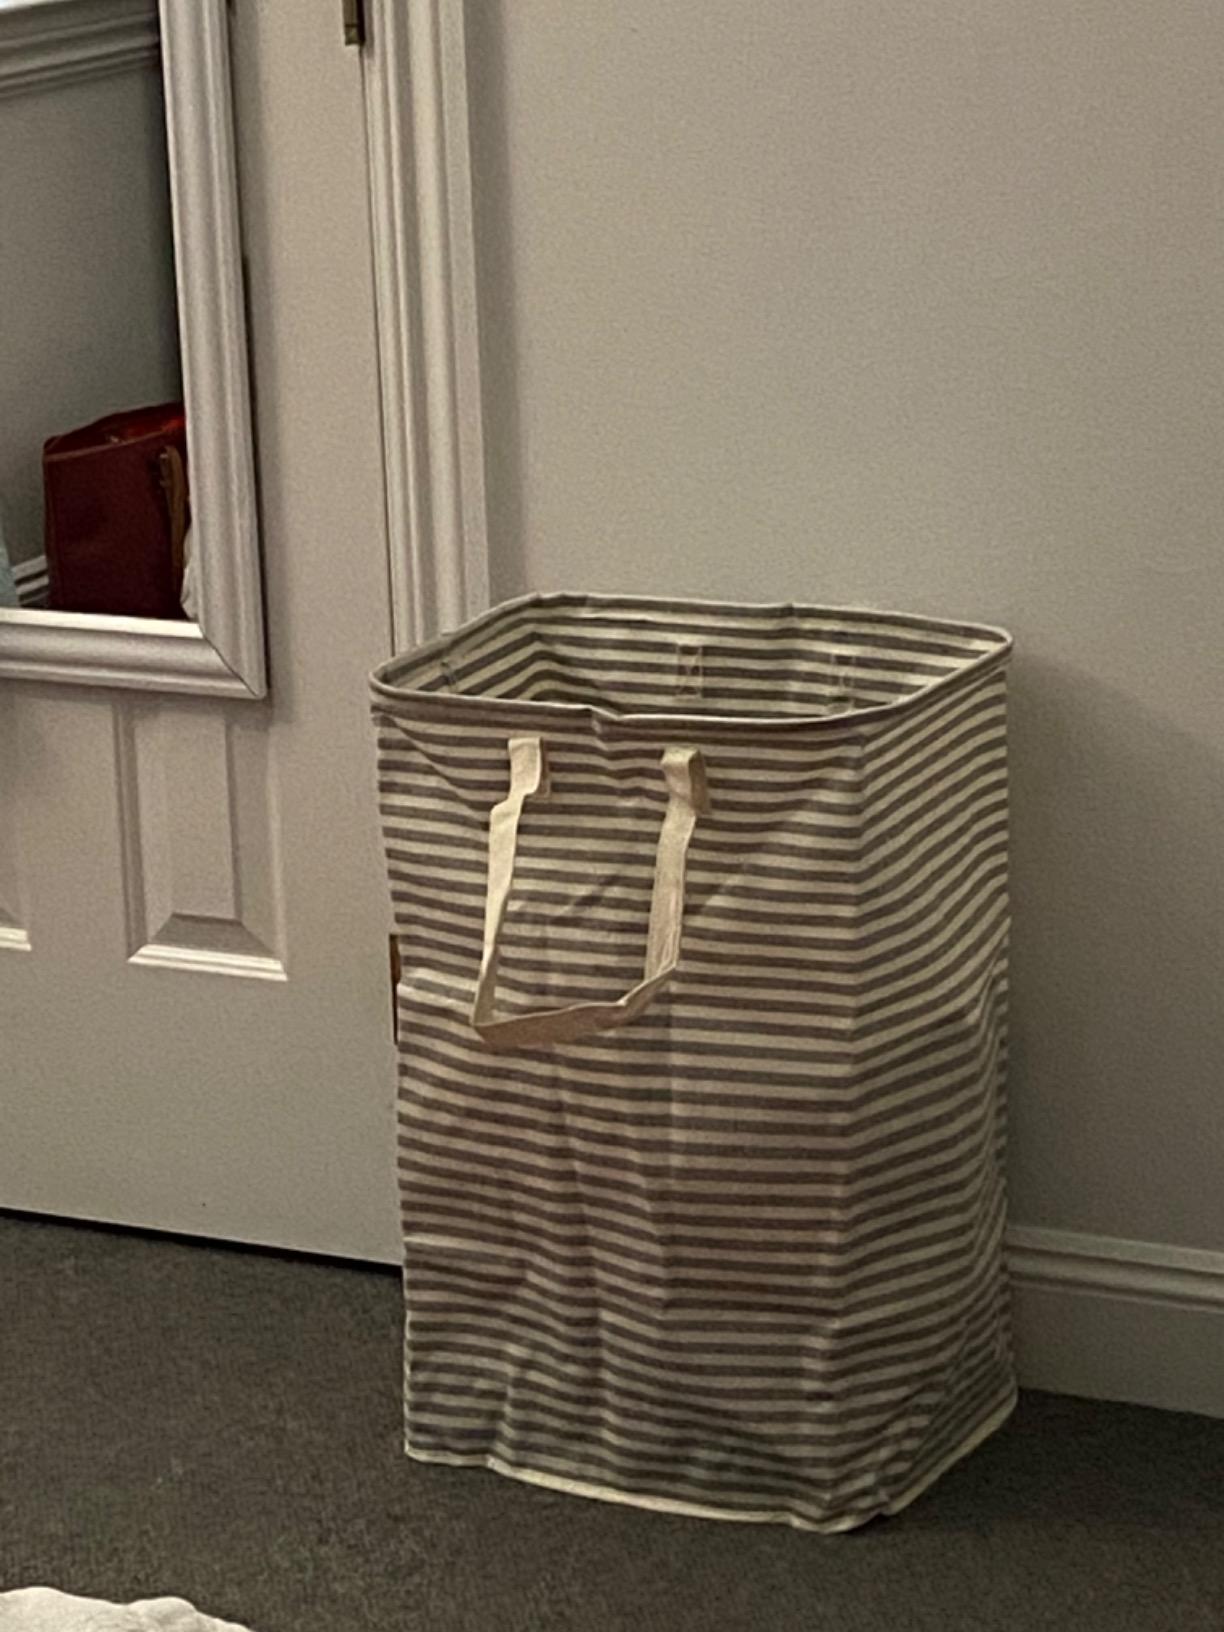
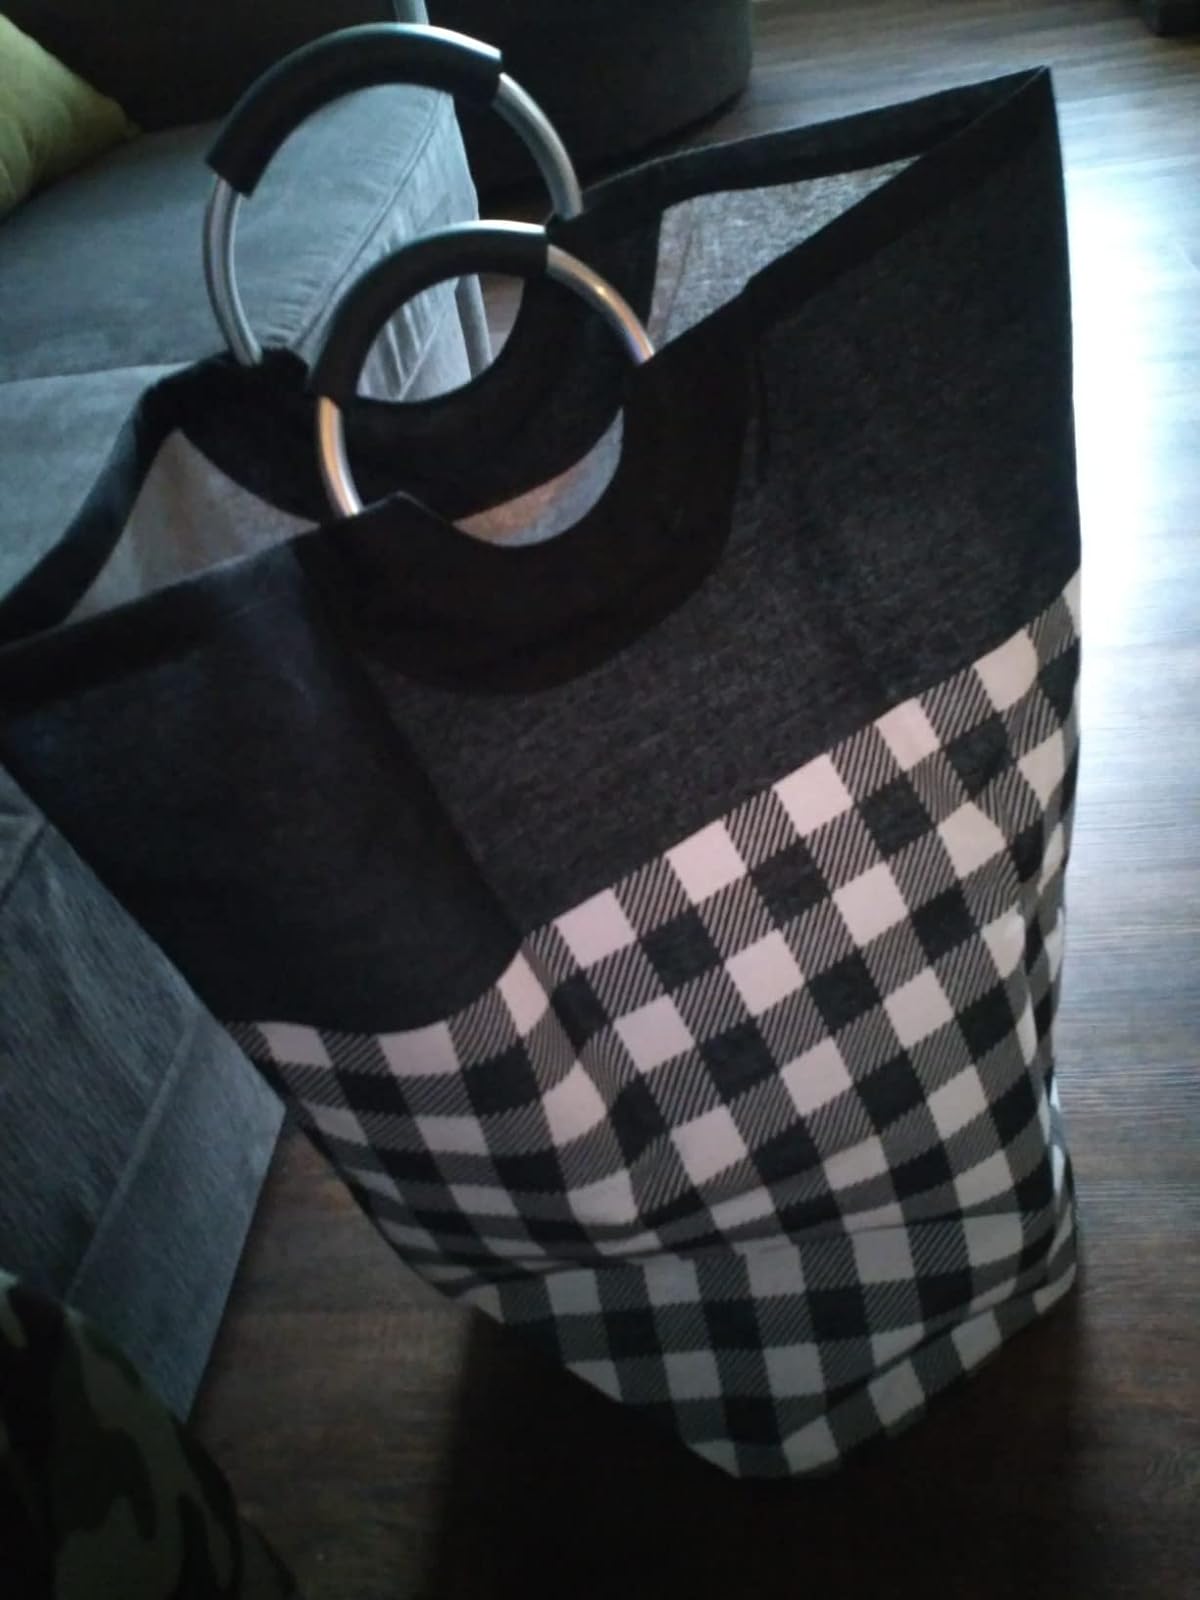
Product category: items_hamper
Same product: no